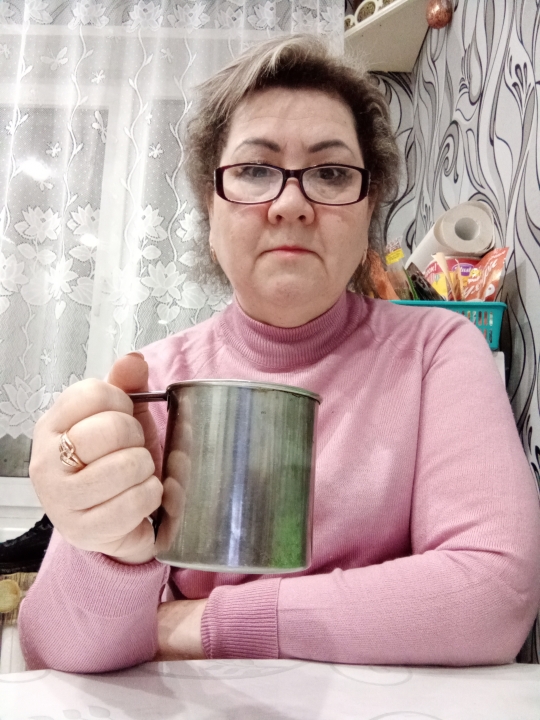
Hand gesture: no_gesture